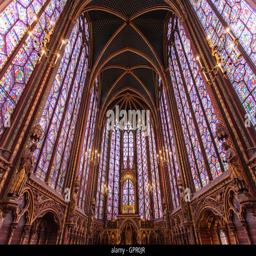
stained glass windows inside gothic structure a royal chapel